Type A submarine

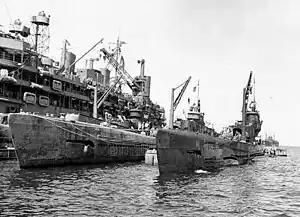
(Left to right) "USS Proteus", "I-400", "I-401" and "I-14" on 29 August 1945 at Yokosuka

Project number S35C. Four boats were planned under the Maru Tsui Programme (Boat # 621) and the Kai-Maru 5 Programme (Boat # 5091 - 5093). However, four boats were converted to new submarine class ("I-13" class), because a number of submarines of the "I-400" class were cancelled. They had a large hangar and were equipped with bulges to be able to operate 2 × special Aichi M6A1 "Seiran" attack bombers. The headquarters institutions were removed.